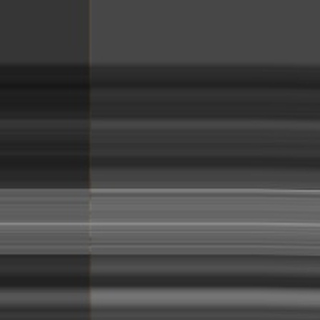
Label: sugarcane_bacterial_blight